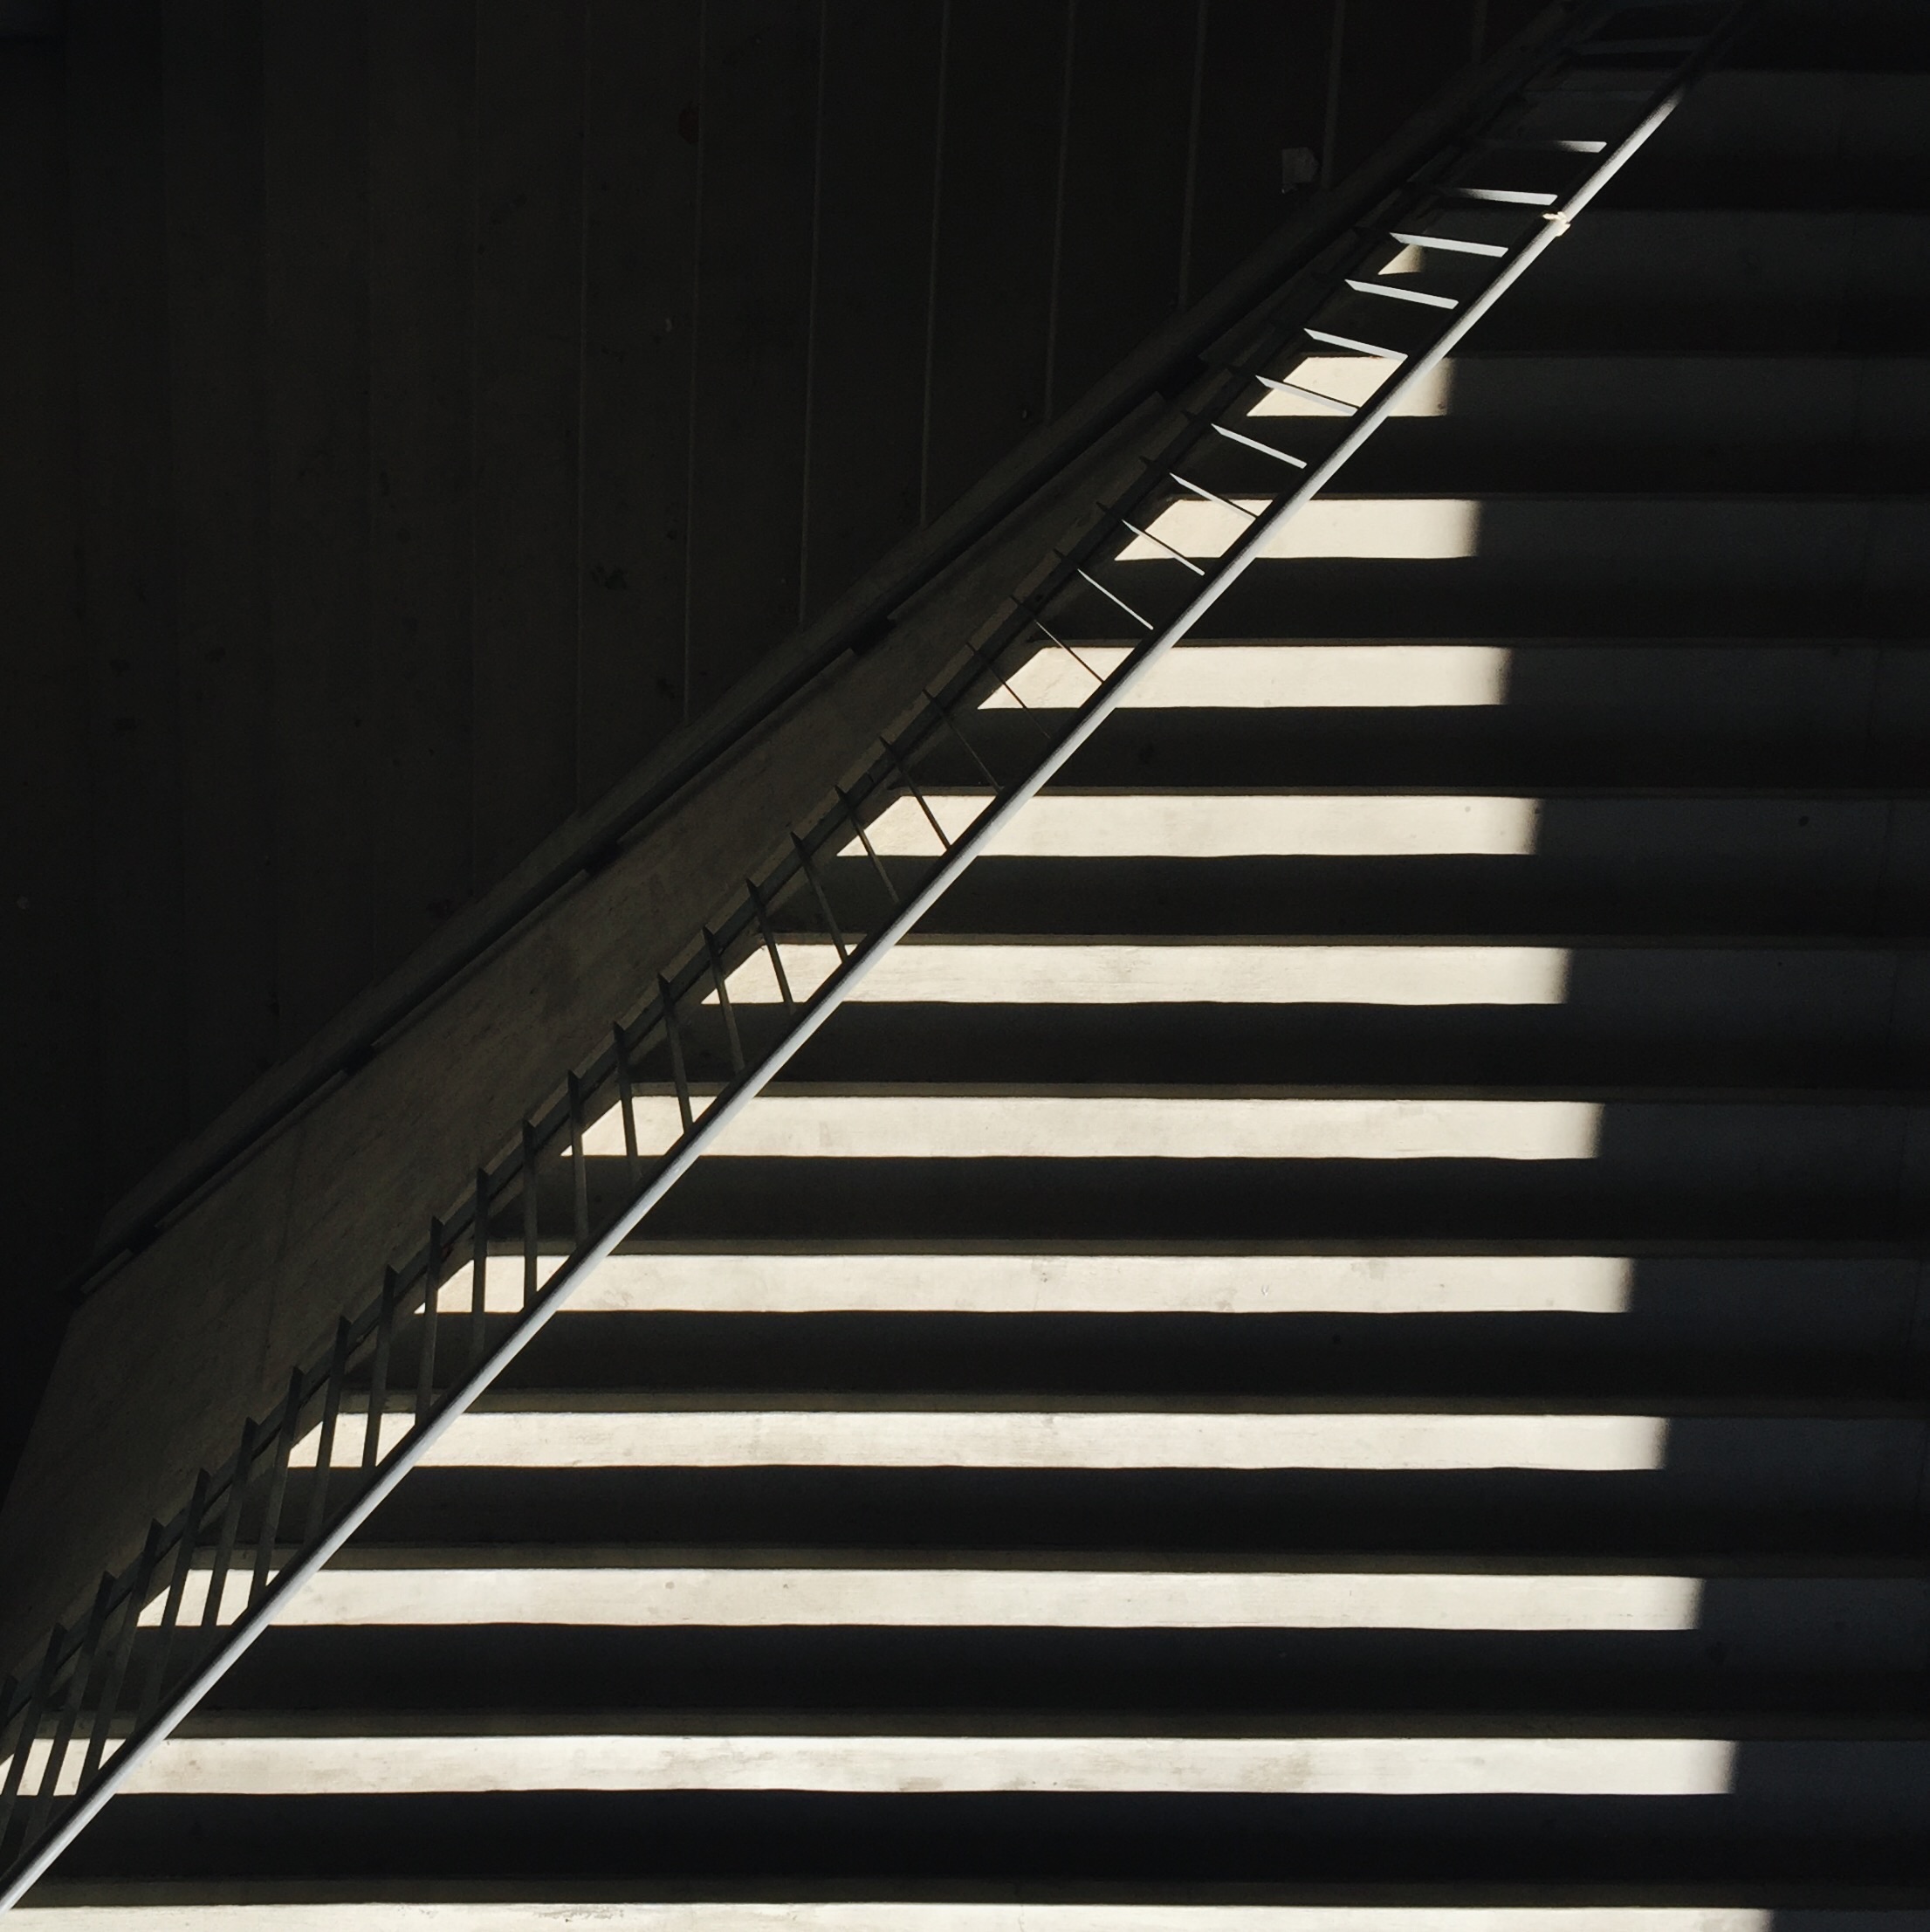
black and white, keyboard, technology, white, guitar, line, piano, black, monochrome, musical instrument, symmetry, shape, monochrome photography, string instrument, electronic device, musical keyboard, electronic instrument